Kartoffelsalat – Nicht fragen!

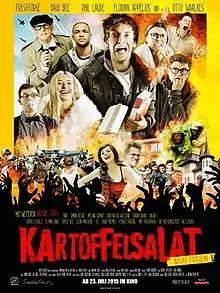

Kartoffelsalat – Nicht fragen! (lit. "Potato Salad – Don't ask!") is a 2015 German low-budget horror comedy film. Directed by Michael David Pate, it unites an ensemble cast of German YouTube personalities and actors with a strong record of comedic roles like Otto Waalkes, who also serves as co-producer and composer of the musical score.